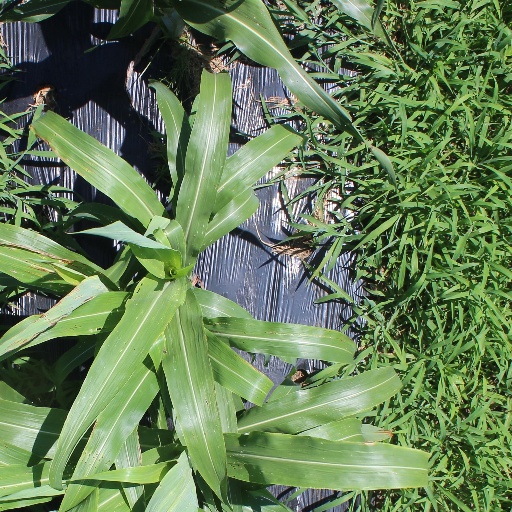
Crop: sorghum